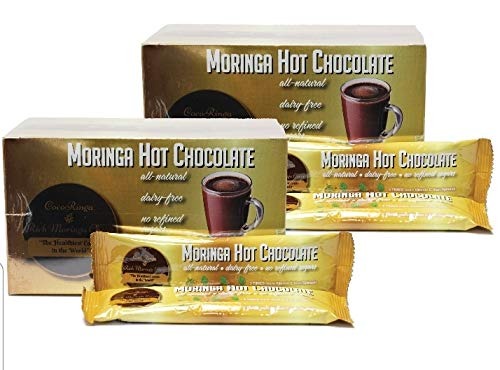
Item Name: CocoRinga Moringa Hot Chocolate Vegan High Protein (10 ct)
Bullet Point: Vegan, Keto, Sugarfree
Product Description: CocoRinga Moringa Hot Chocolate is packed with essential nutrients and vitamins for the whole family to enjoy. A tasty, nutritious guilt free treat with key ingredient Moringa.
Value: 9.1
Unit: Ounce

Price: 40.39